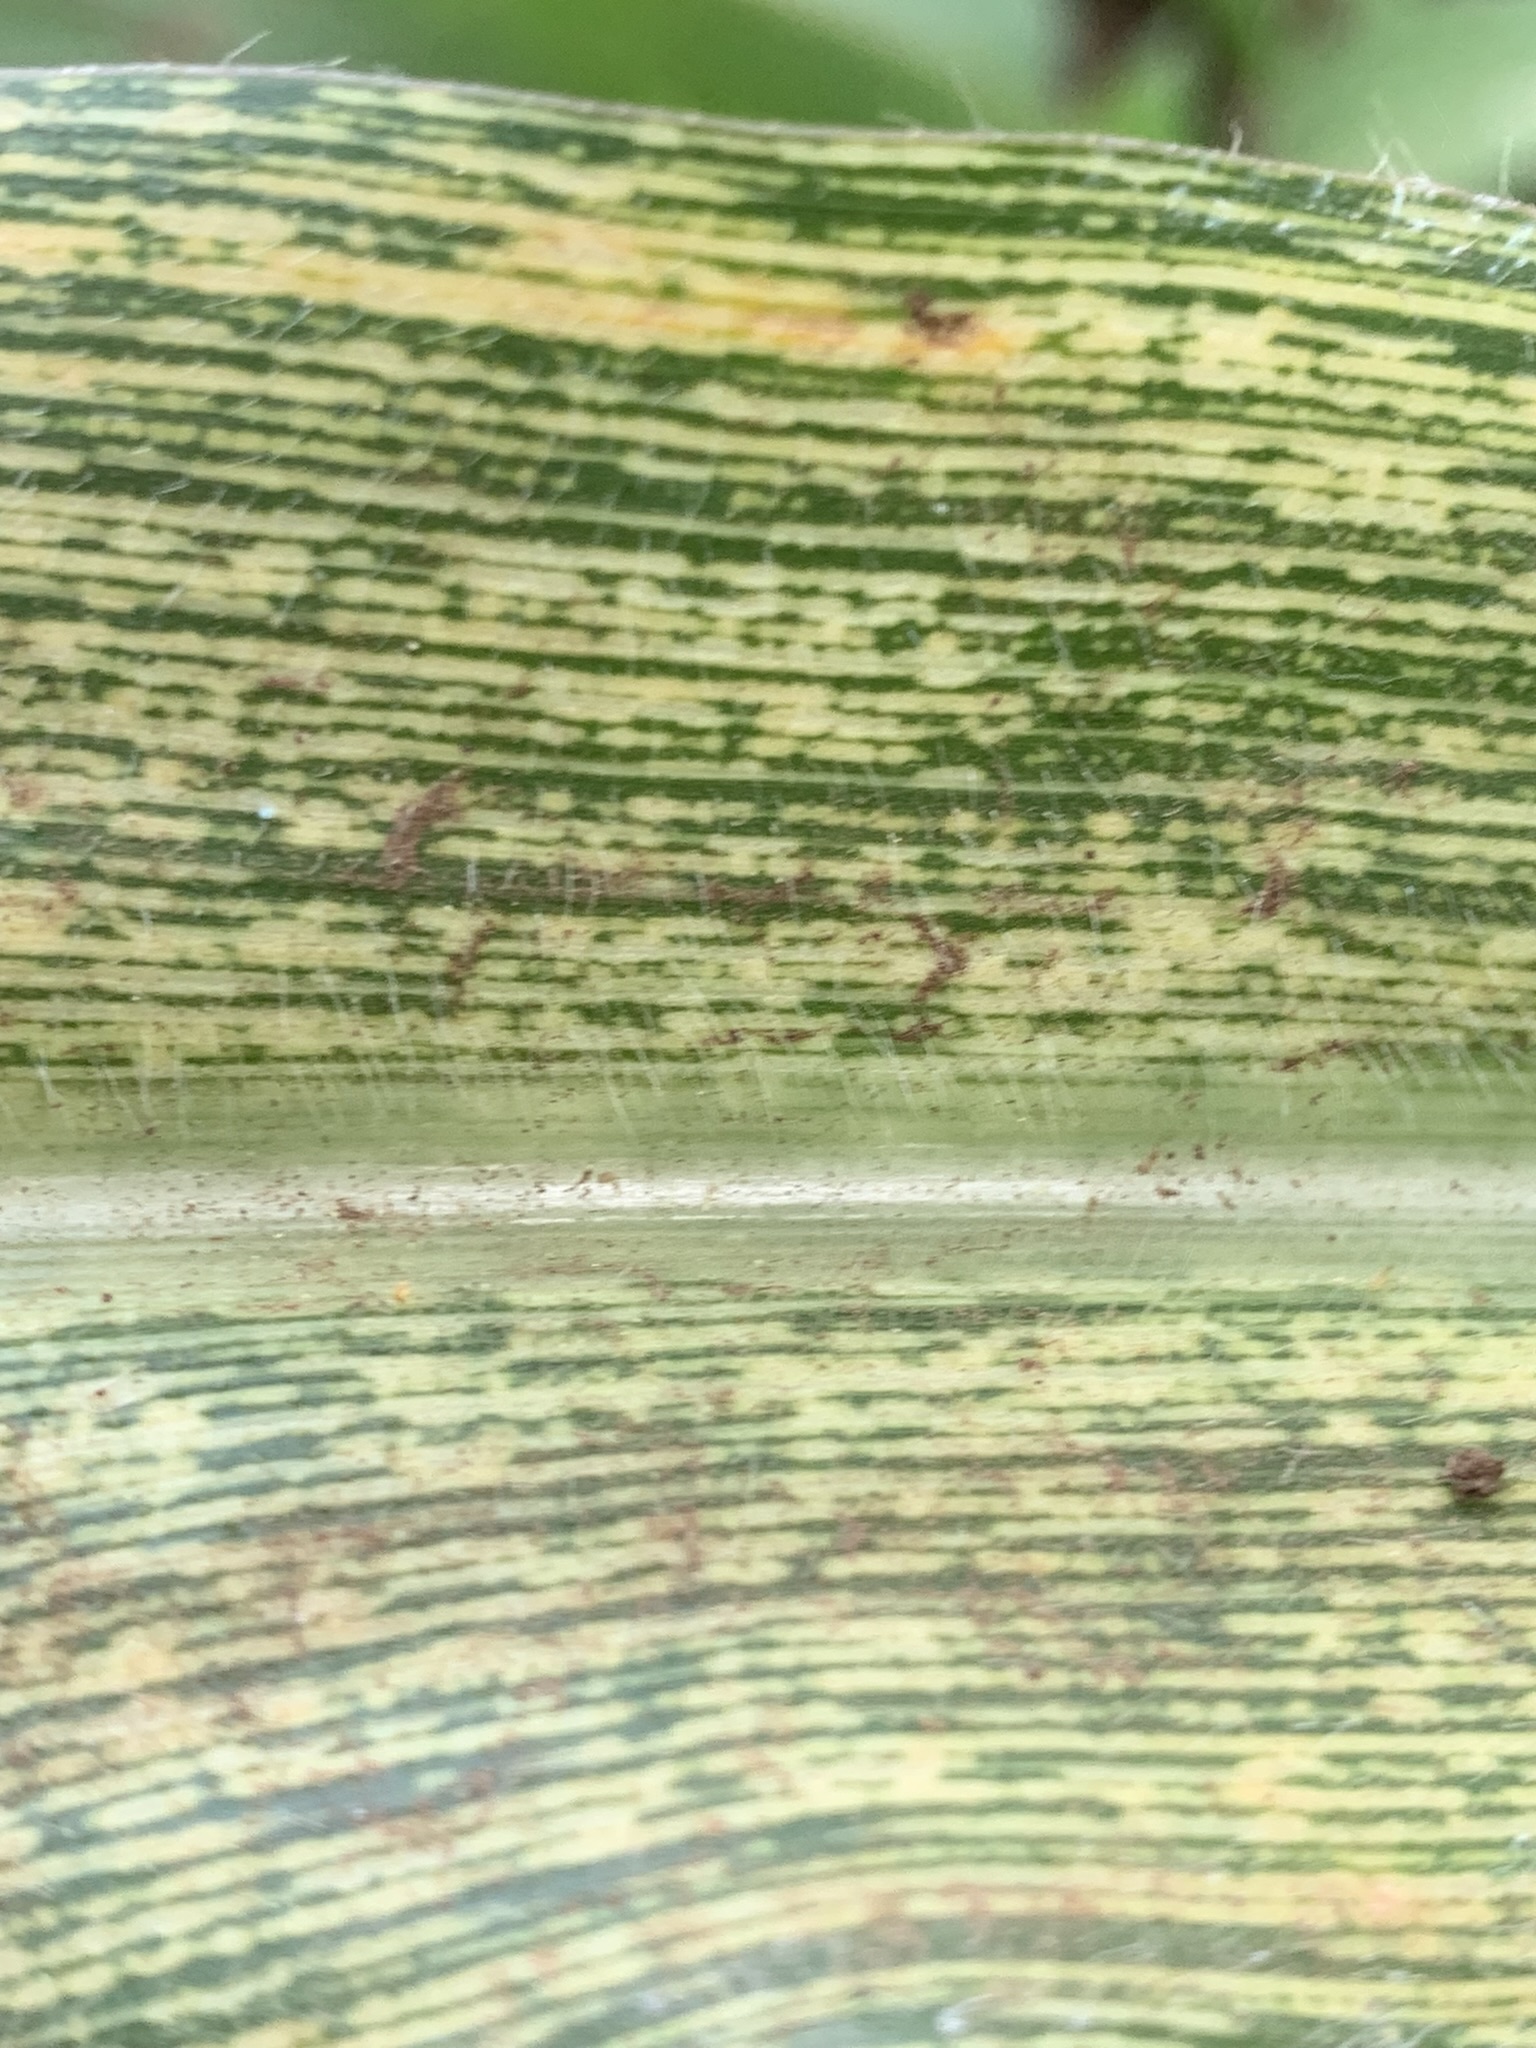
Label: MSV